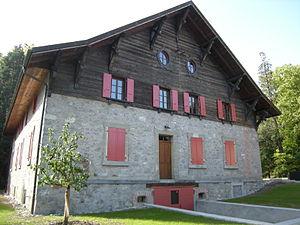
Fondation Jean Monnet pour l'Europe - Ecublens